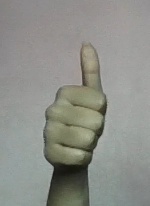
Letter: aleff